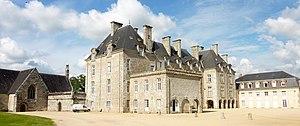
Le château de Pontcallec (Pont-Calleck)
Clément-Chrysogone de Guer Malestroit, marquis de Pontcallec, est né le 24 novembre 1679 à Rennes et mort exécuté à Nantes le 26 mars 1720. Il fut l'un des principaux chefs de la Conspiration de Pontcallec, et surnommé le Robin des Bois breton.
Berné [bɛʁne] est une commune française située dans le département du Morbihan en région Bretagne.
Le marquisat de Pontcallec se situait sur l'actuelle commune de Berné, dans le Morbihan. La seigneurie de Pontcallec fut érigée par lettres patentes de juin 1657 en marquisat en faveur de la famille de Guer et s'éteignit en 1797 avec Louis Armand Joseph de Guer, dernier marquis de Pontcallec, mort sans descendance.